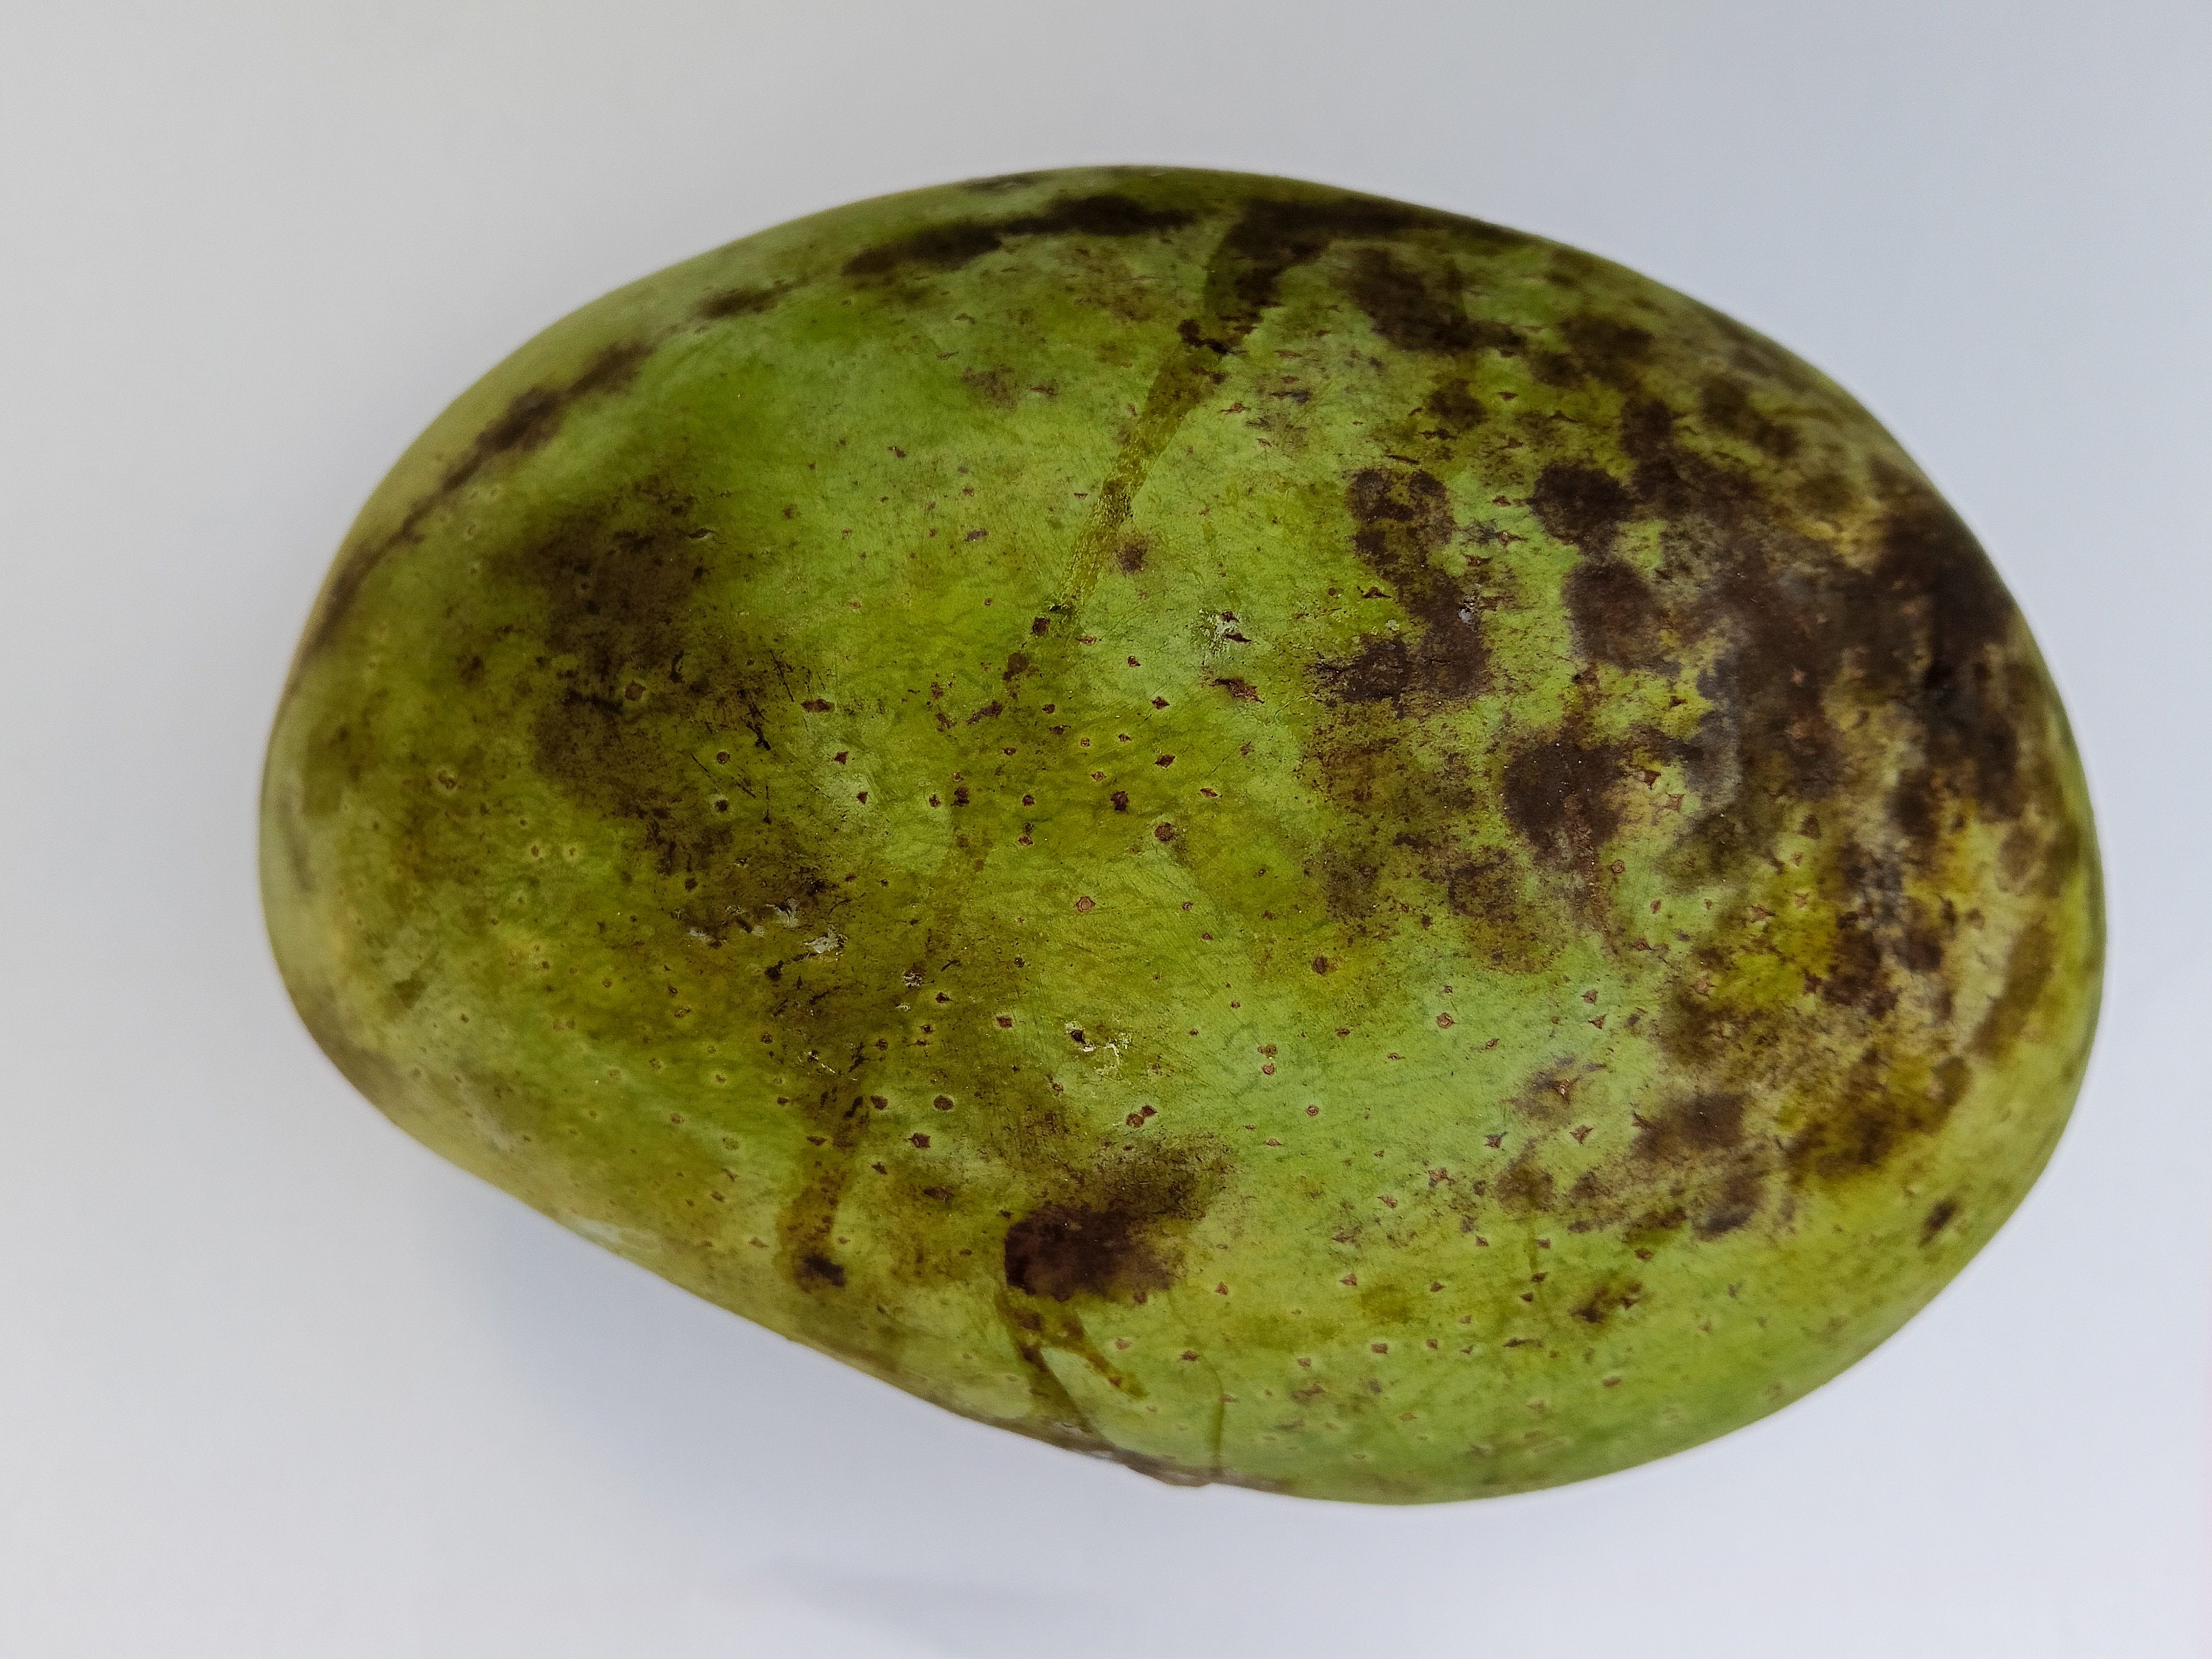
Mango variety: Fazli